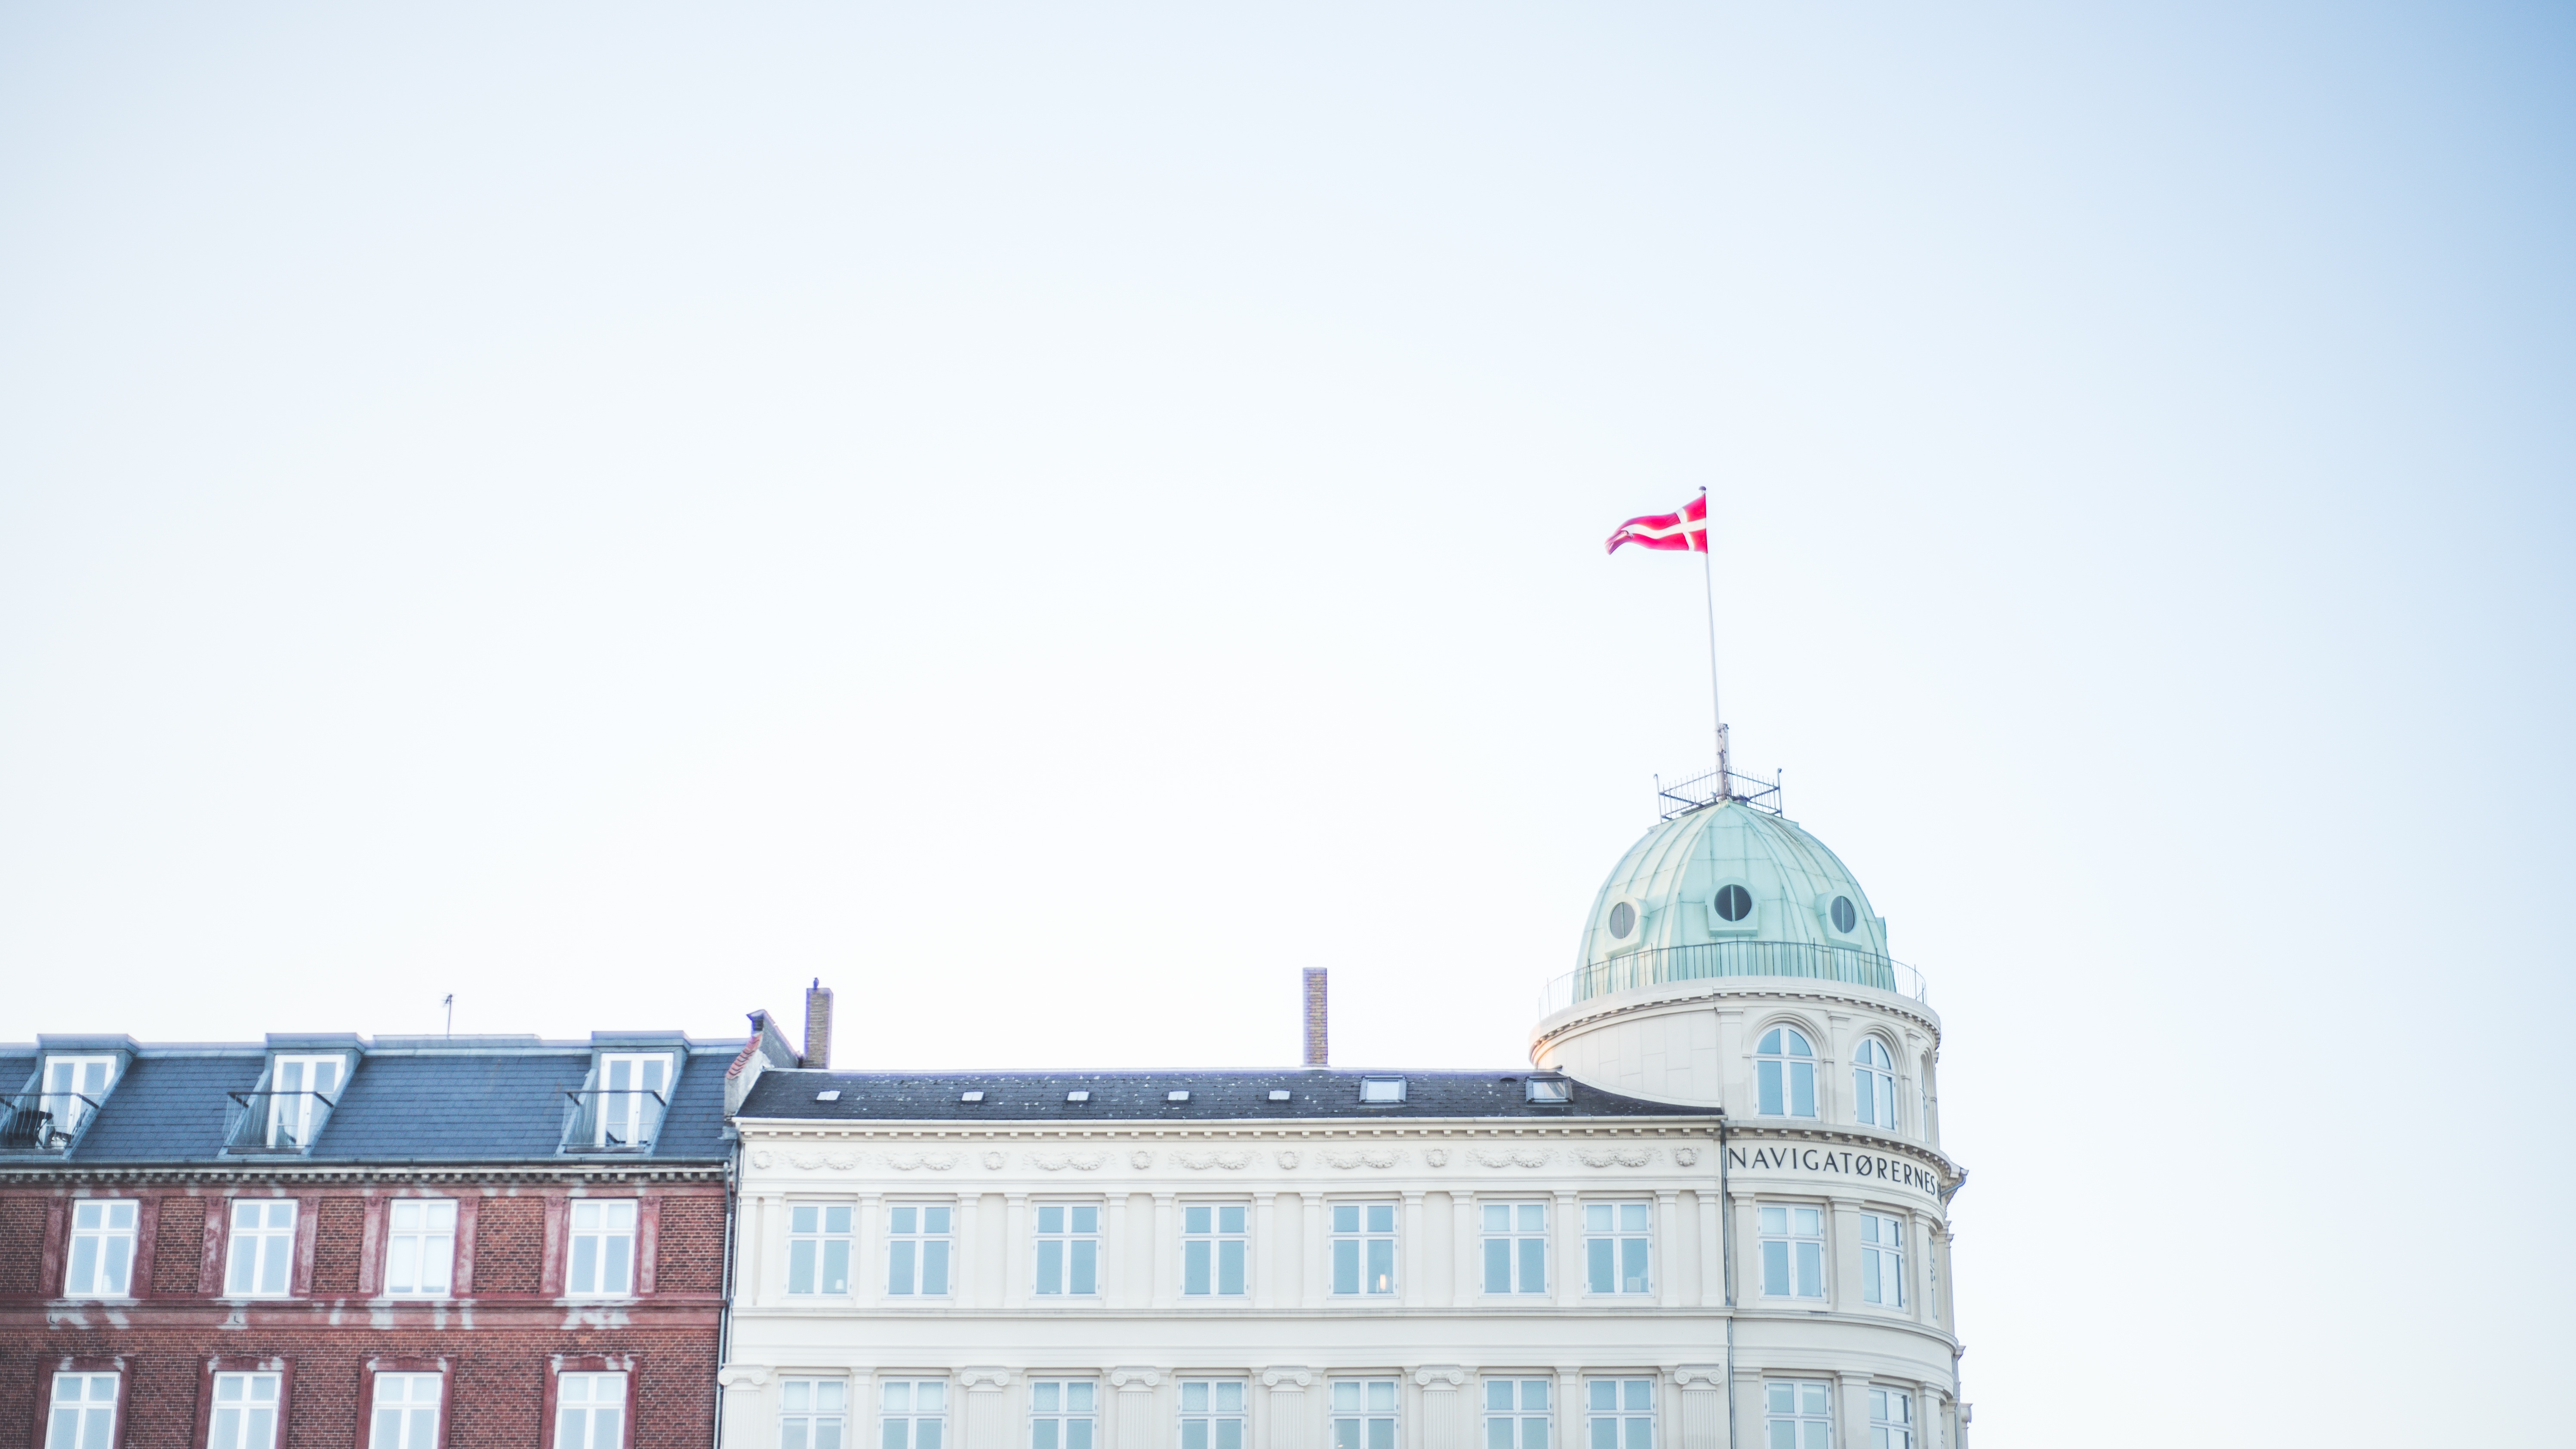
tower, atmosphere of earth